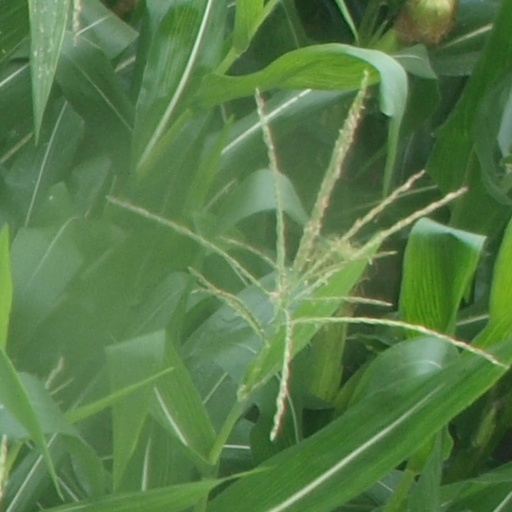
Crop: maize; corn